Rob Childress

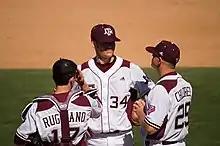
Childress (right) talking to an Aggie player on February 24, 2008

Robert Alexander Childress (born September 26, 1968) is a baseball coach and former pitcher, who is the current pitching coach for the Nebraska Cornhuskers. He played college baseball at Northwood from 1987 to 1990. He then served as head coach of the Texas A&M Aggies (2006–2021).